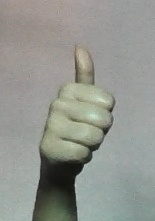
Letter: aleff